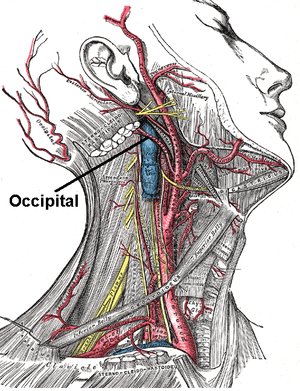
L'artère occipitale est une artère de la tête issue de l'artère carotide externe. Elle participe à la vascularisation de l'arrière du scalp et des muscles de la nuque.